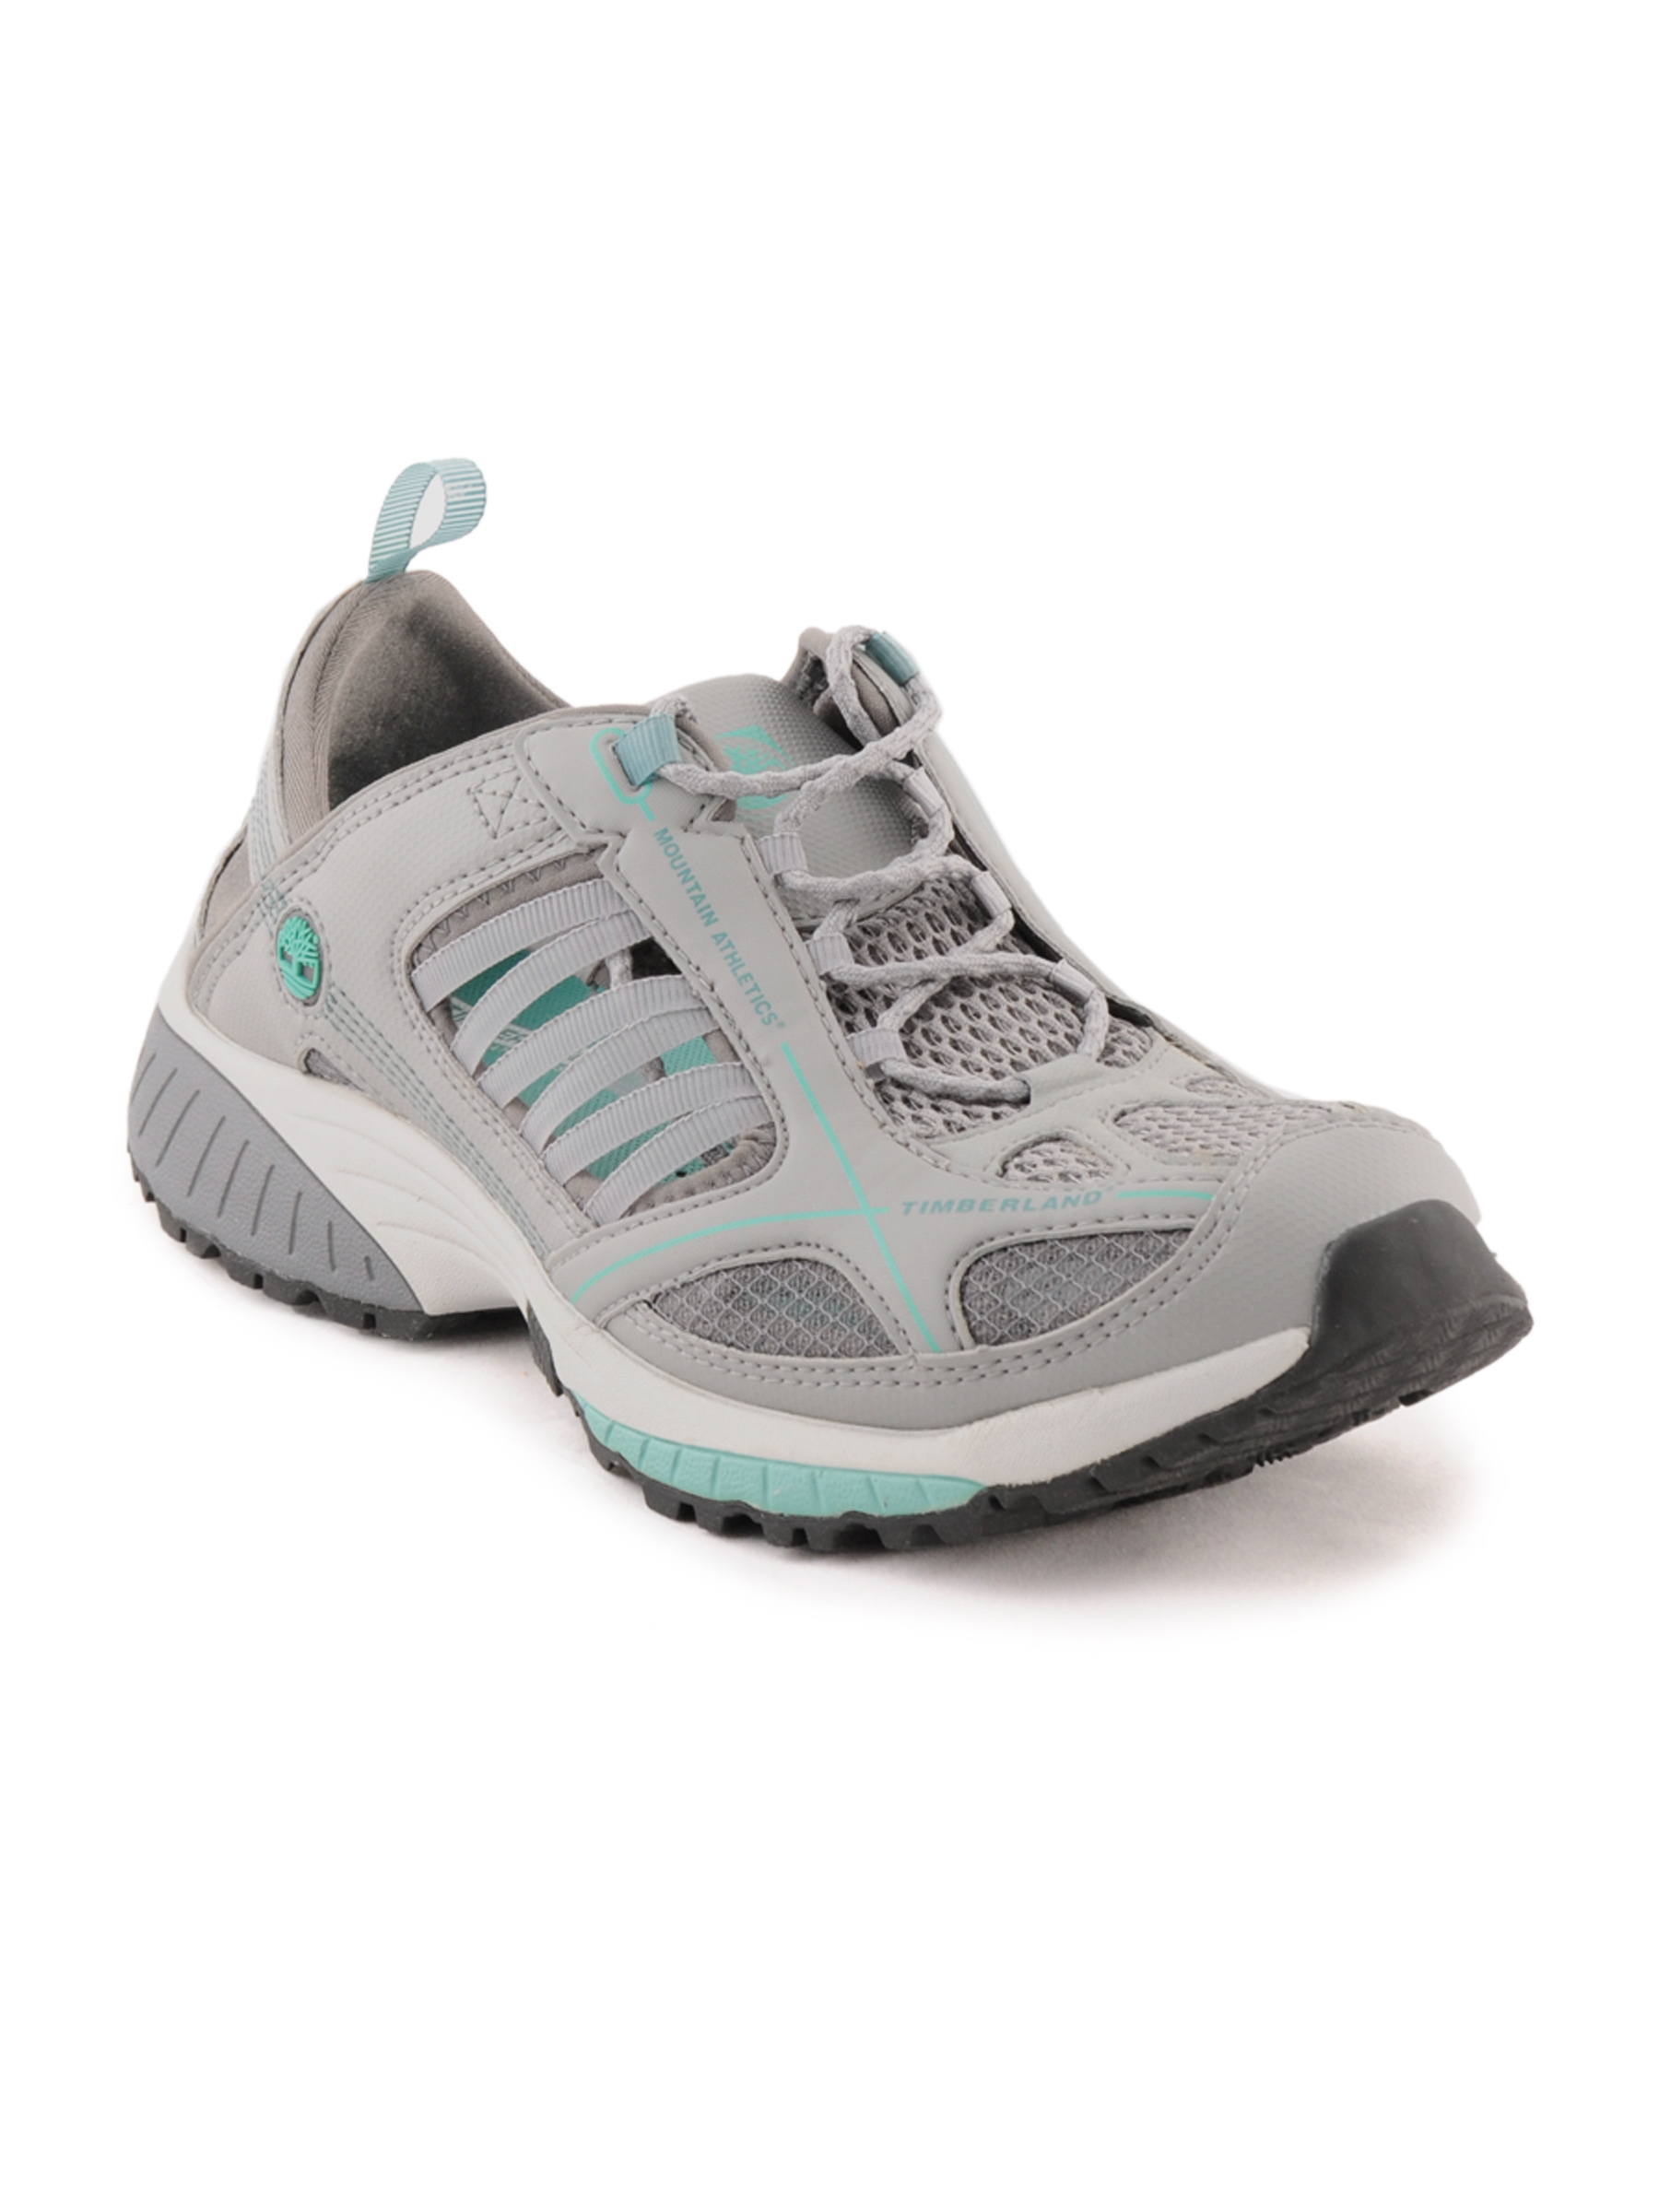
Timberland Women Femmes Grey Casual Shoes
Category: Footwear / Shoes / Casual Shoes
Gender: Women
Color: Grey
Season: Fall 2011
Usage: Casual